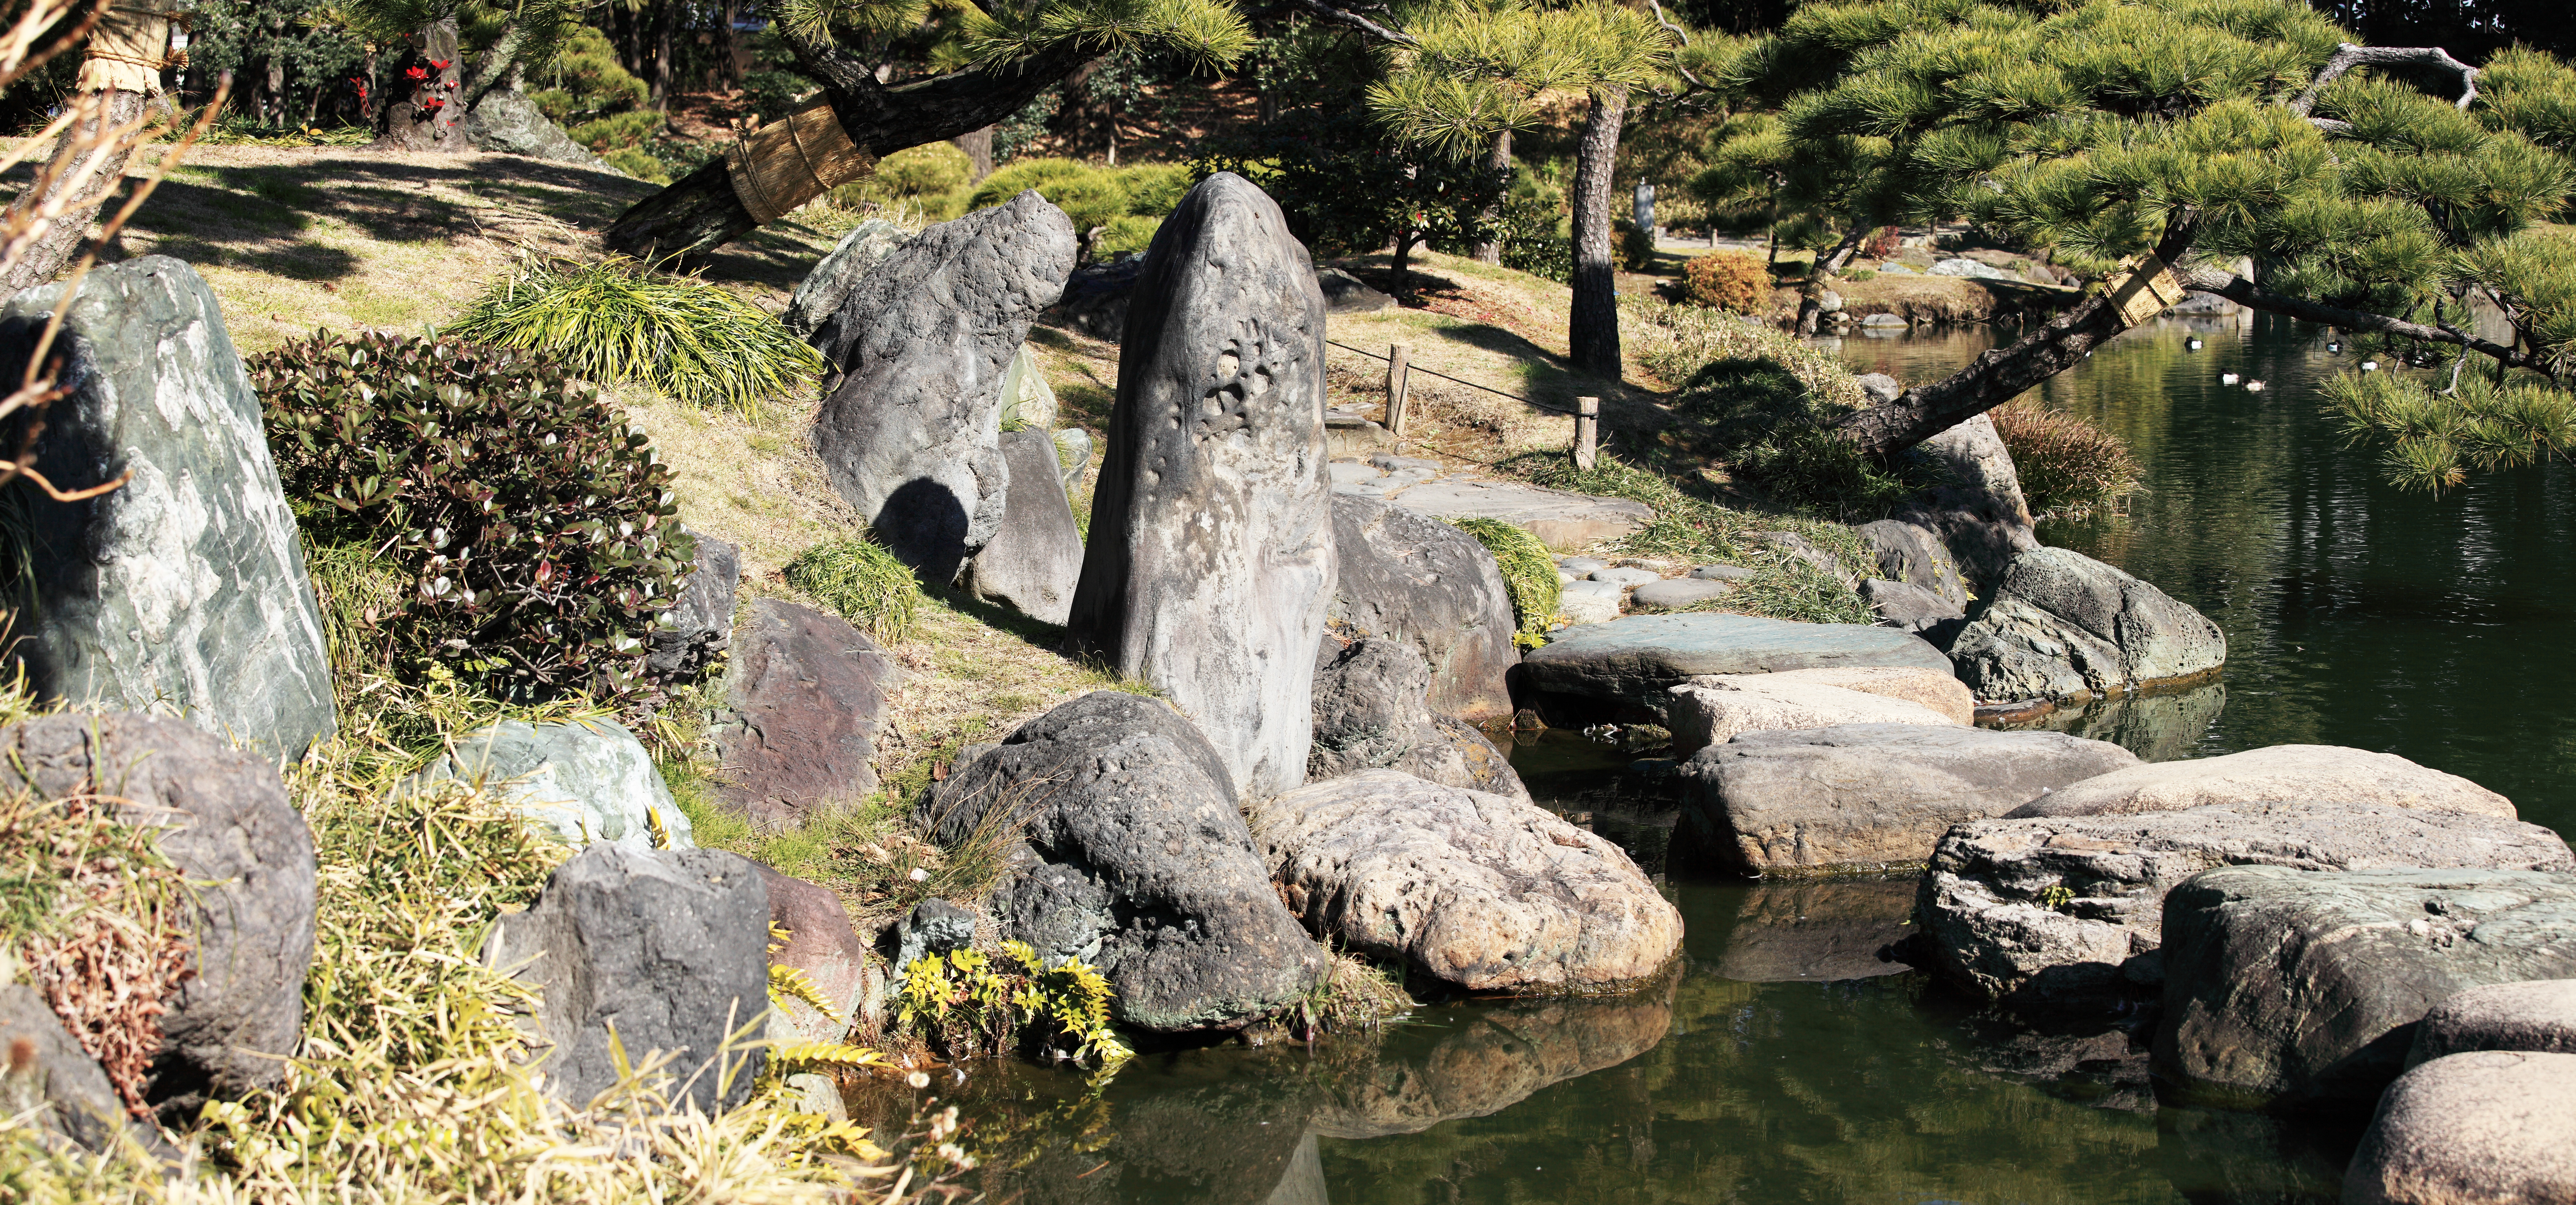
tree, rock, wilderness, flower, panorama, pond, high, jungle, garden, japanese, photomerge, 5d, style, hires, markii, pano, hi, res, resolution, stitch